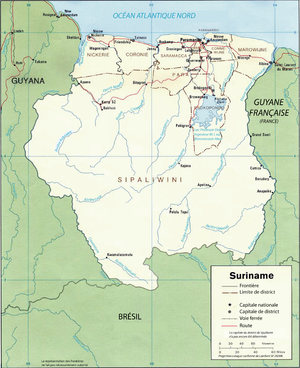
L’histoire de la culture des plantes sucrières couvre une période allant de la haute Antiquité à nos jours.
Cet article présente une liste des cours d'eau du Suriname regroupé par bassin versant avec leurs affluents.
Le Suriname, en forme longue la république du Suriname, est un pays d'Amérique du Sud. Il est situé dans le Nord du continent, sur le littoral de l'océan Atlantique, au cœur du plateau des Guyanes ou Guyanes. Ses voisins sont le Guyana à l'ouest, le Brésil au sud et la Guyane française à l'est, et sa capitale est Paramaribo. Le pays doit son nom à son principal cours d'eau, le fleuve Suriname. Avec une population d'environ 520 000 habitants pour 163 270 km², le Suriname est le pays le moins densément peuplé d'Amérique. Le Suriname est l'un des deux derniers pays sur le continent américain où la conduite se fait du côté gauche, l'autre étant son voisin, le Guyana.